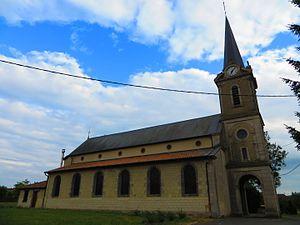
Les Islettes L'église de la Nativité-de-la-Bienheureuse-Vierge-Marie
Les Islettes est une commune française située dans le département de la Meuse, en région Grand Est.